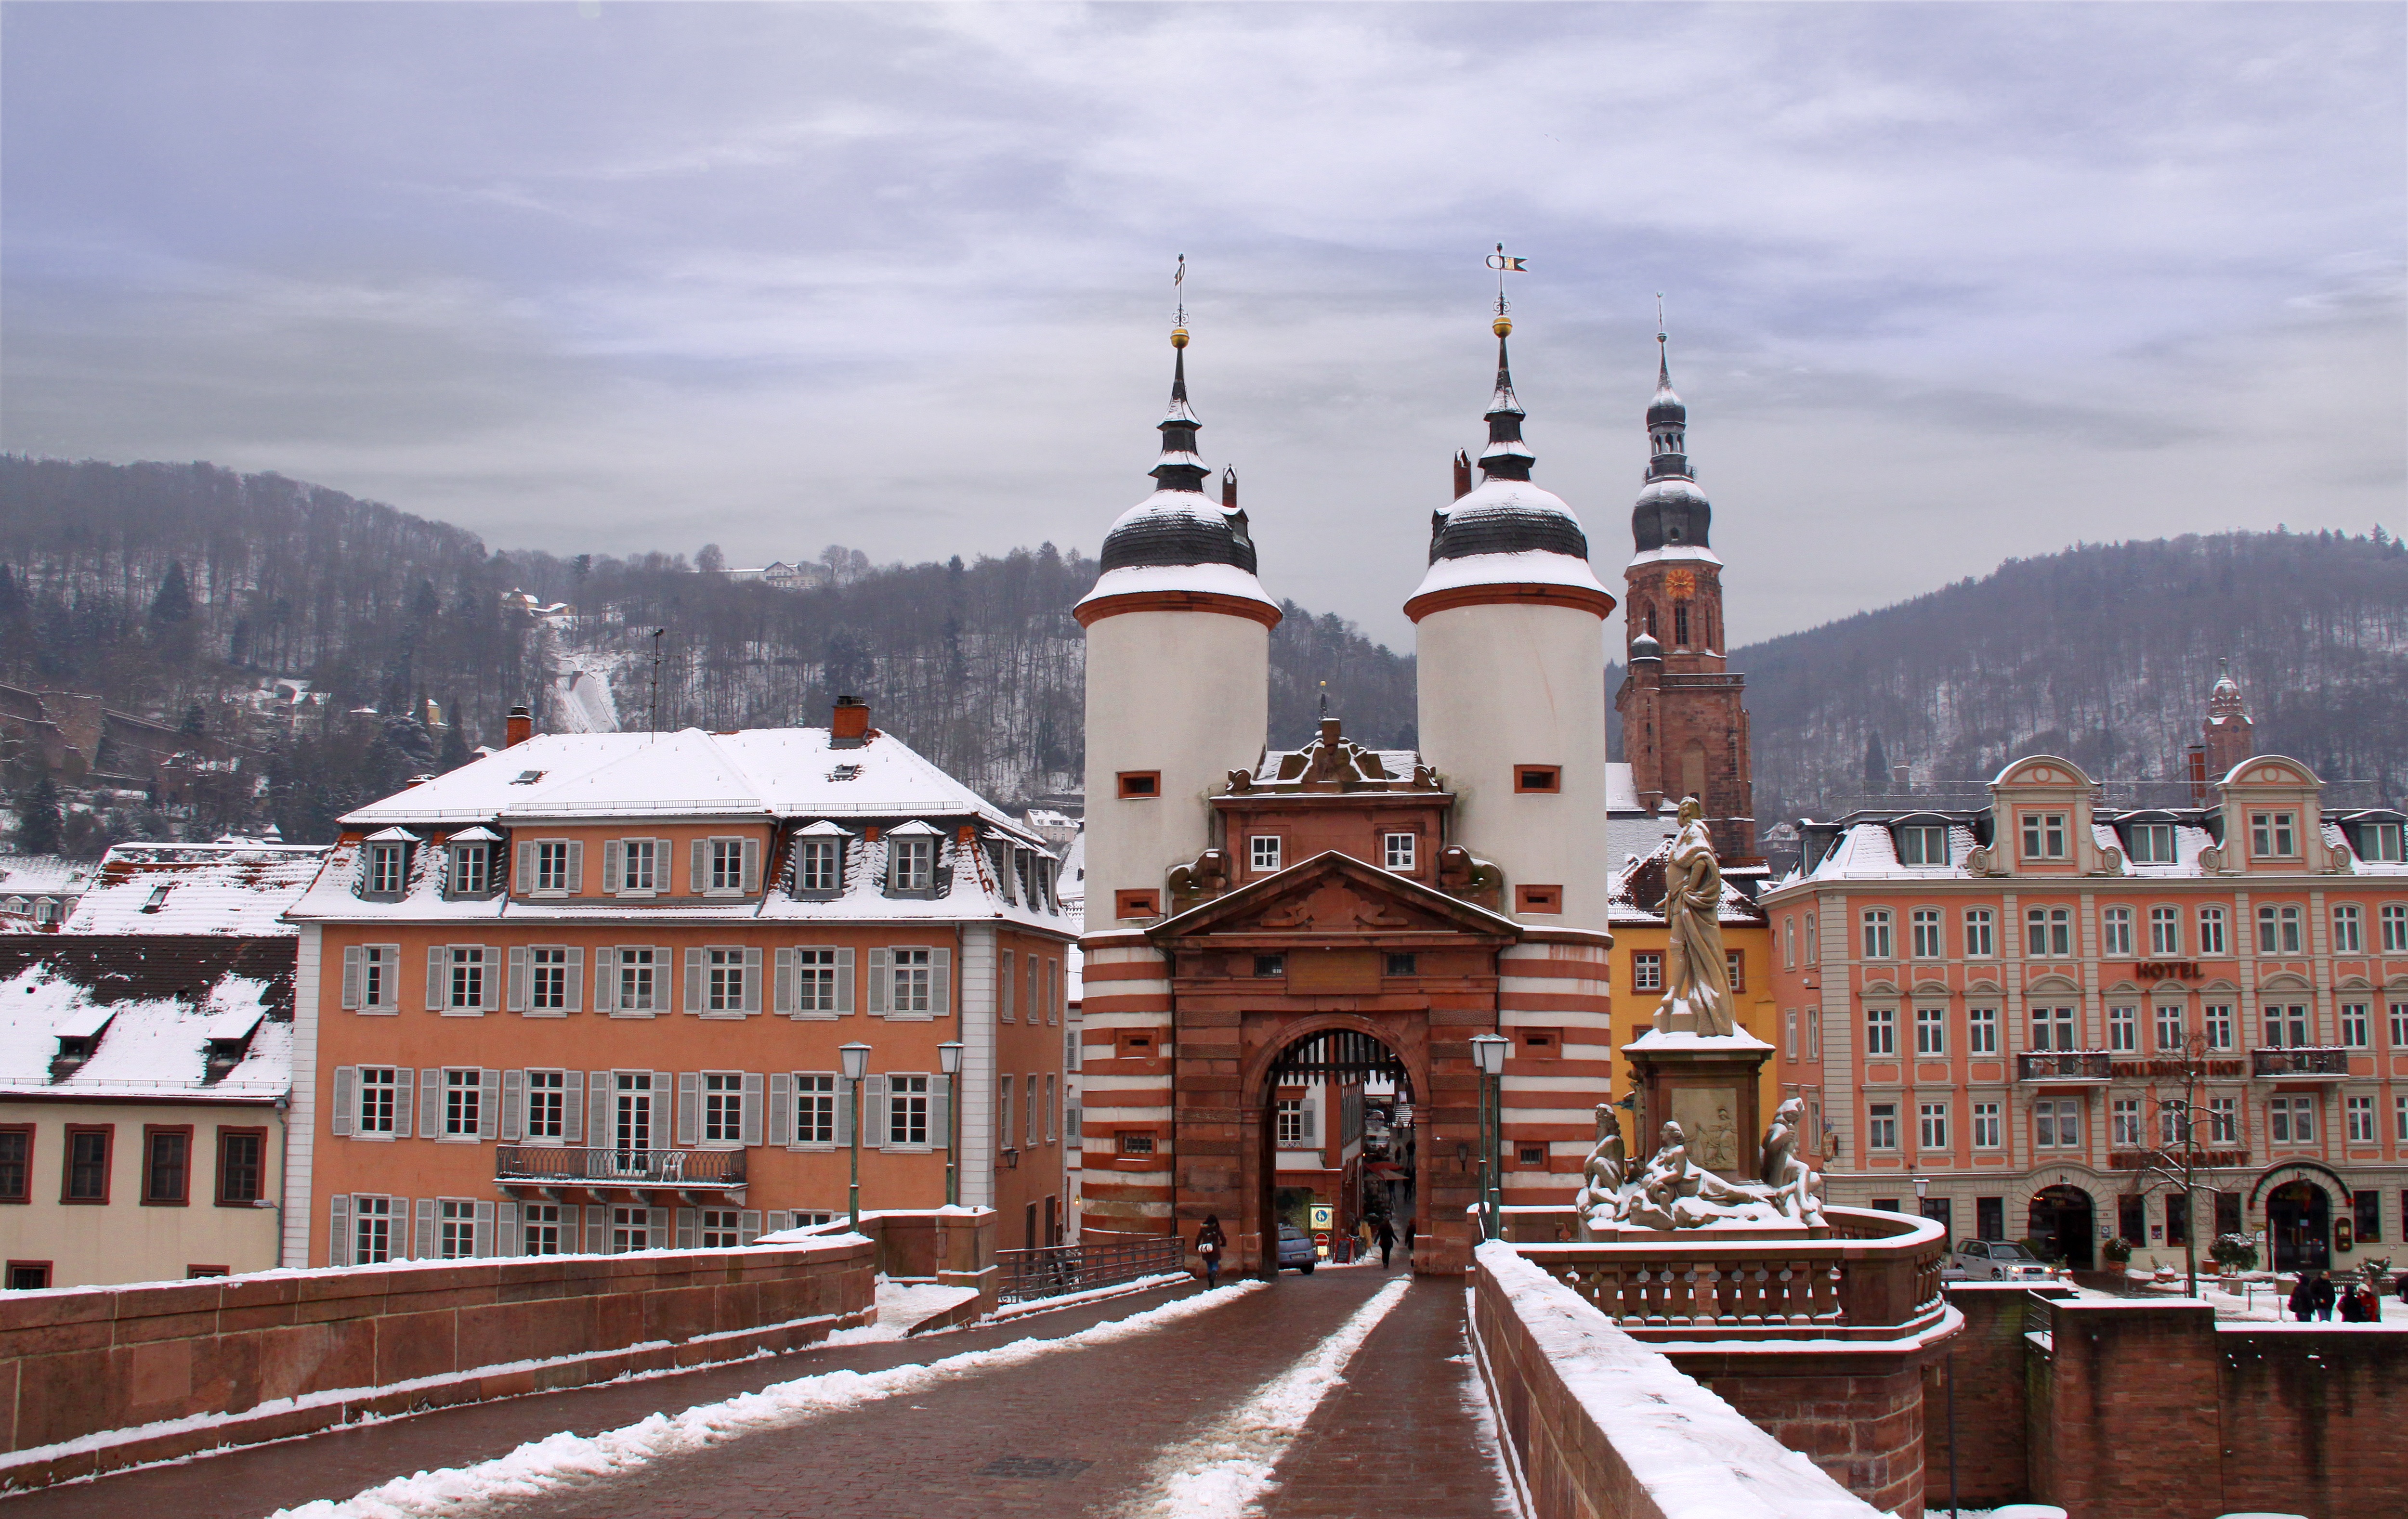
snow, winter, bridge, town, building, chateau, city, cityscape, landmark, heidelberg, church, place of worship, monastery, town square, historically, neckar, old bridge